Gus Schumacher (skier)

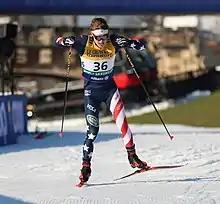
Schumacher in 2020

August "Gus" Schumacher (born July 25, 2000) is an American cross-country skier. In 2020, Schumacher became the first American to win a gold medal in an individual race at the Junior World Ski Championships. He competed in the 30 kilometre skiathlon at the 2022 Winter Olympics. Schumacher won the Men's 10 km freestyle race at the 2024 Stifel Loppet Cup in Minneapolis on February 18, 2024. His win marked the first time an American male skier had won an individual distance event since Bill Koch in 1983.